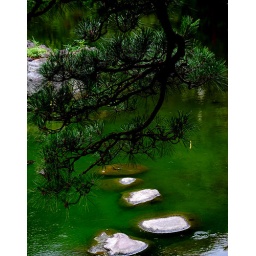
stones in green water